Silken Shackles

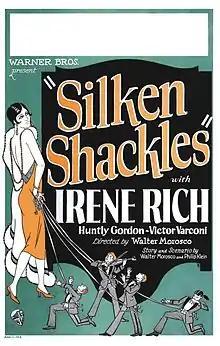
Theatrical release poster

Silken Shackles is a 1926 American silent drama film produced and distributed by Warner Bros. The film was directed by Walter Morosco, the son of theater owner Oliver Morosco, and based on a play by Charles Harris. Irene Rich leads the cast.